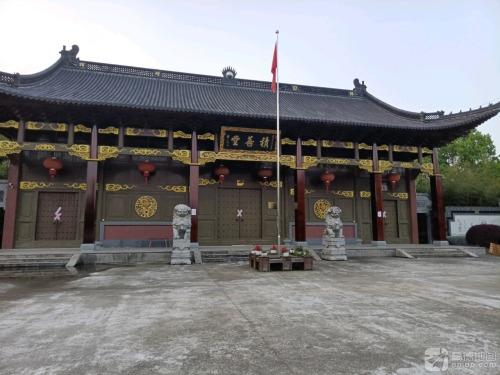
地标名称：积善堂
所在城市：台州市·黄岩区